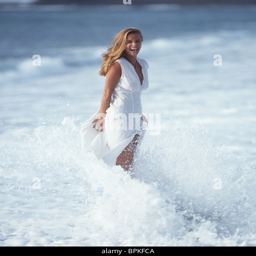
young woman smiling in the sea